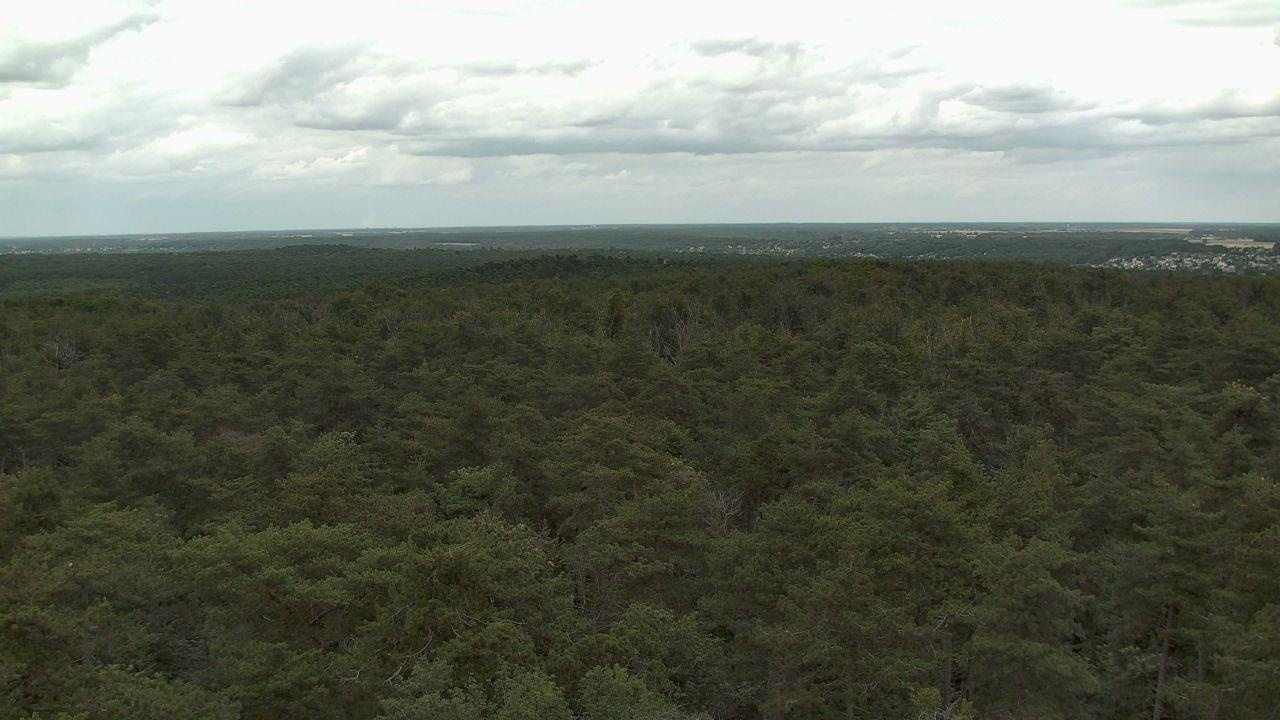
Fire: no
Smoke: yes